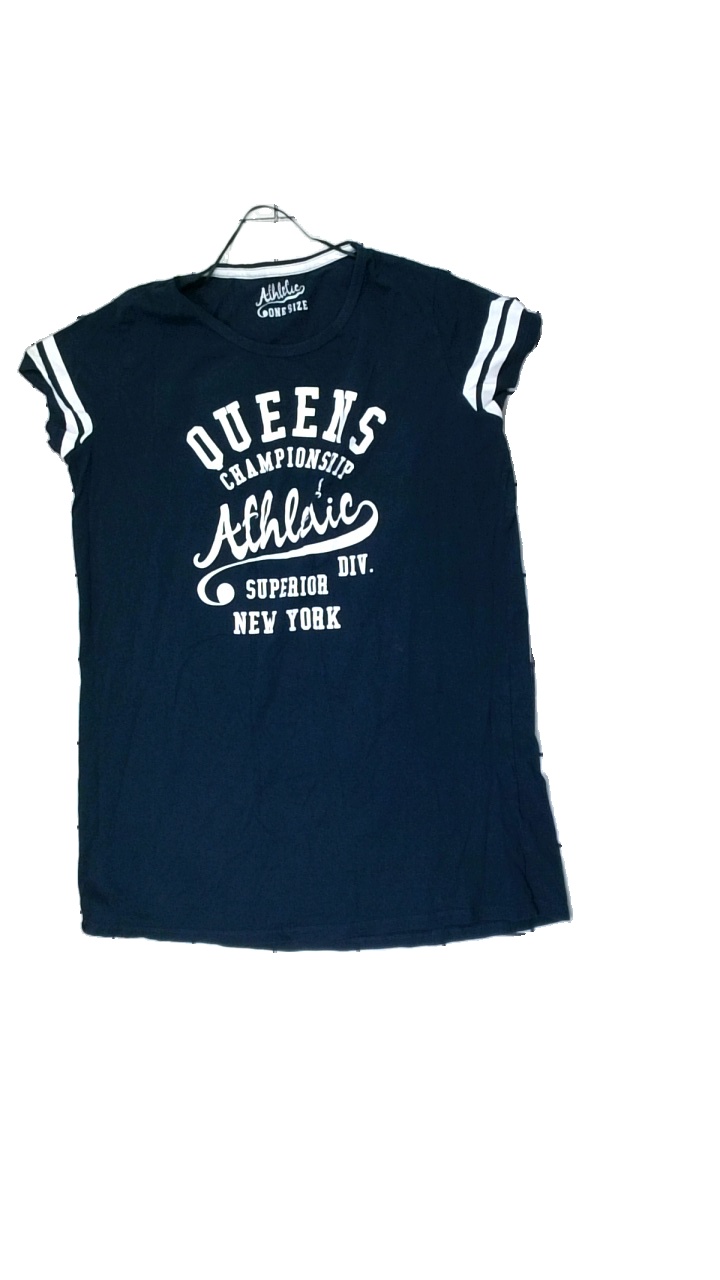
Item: T-shirt (Unisex)
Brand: Athletics
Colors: Blue, White
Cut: Oversize
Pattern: Logo print
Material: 100% cotton
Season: All
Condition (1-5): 3
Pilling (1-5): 3
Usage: Export
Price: <50